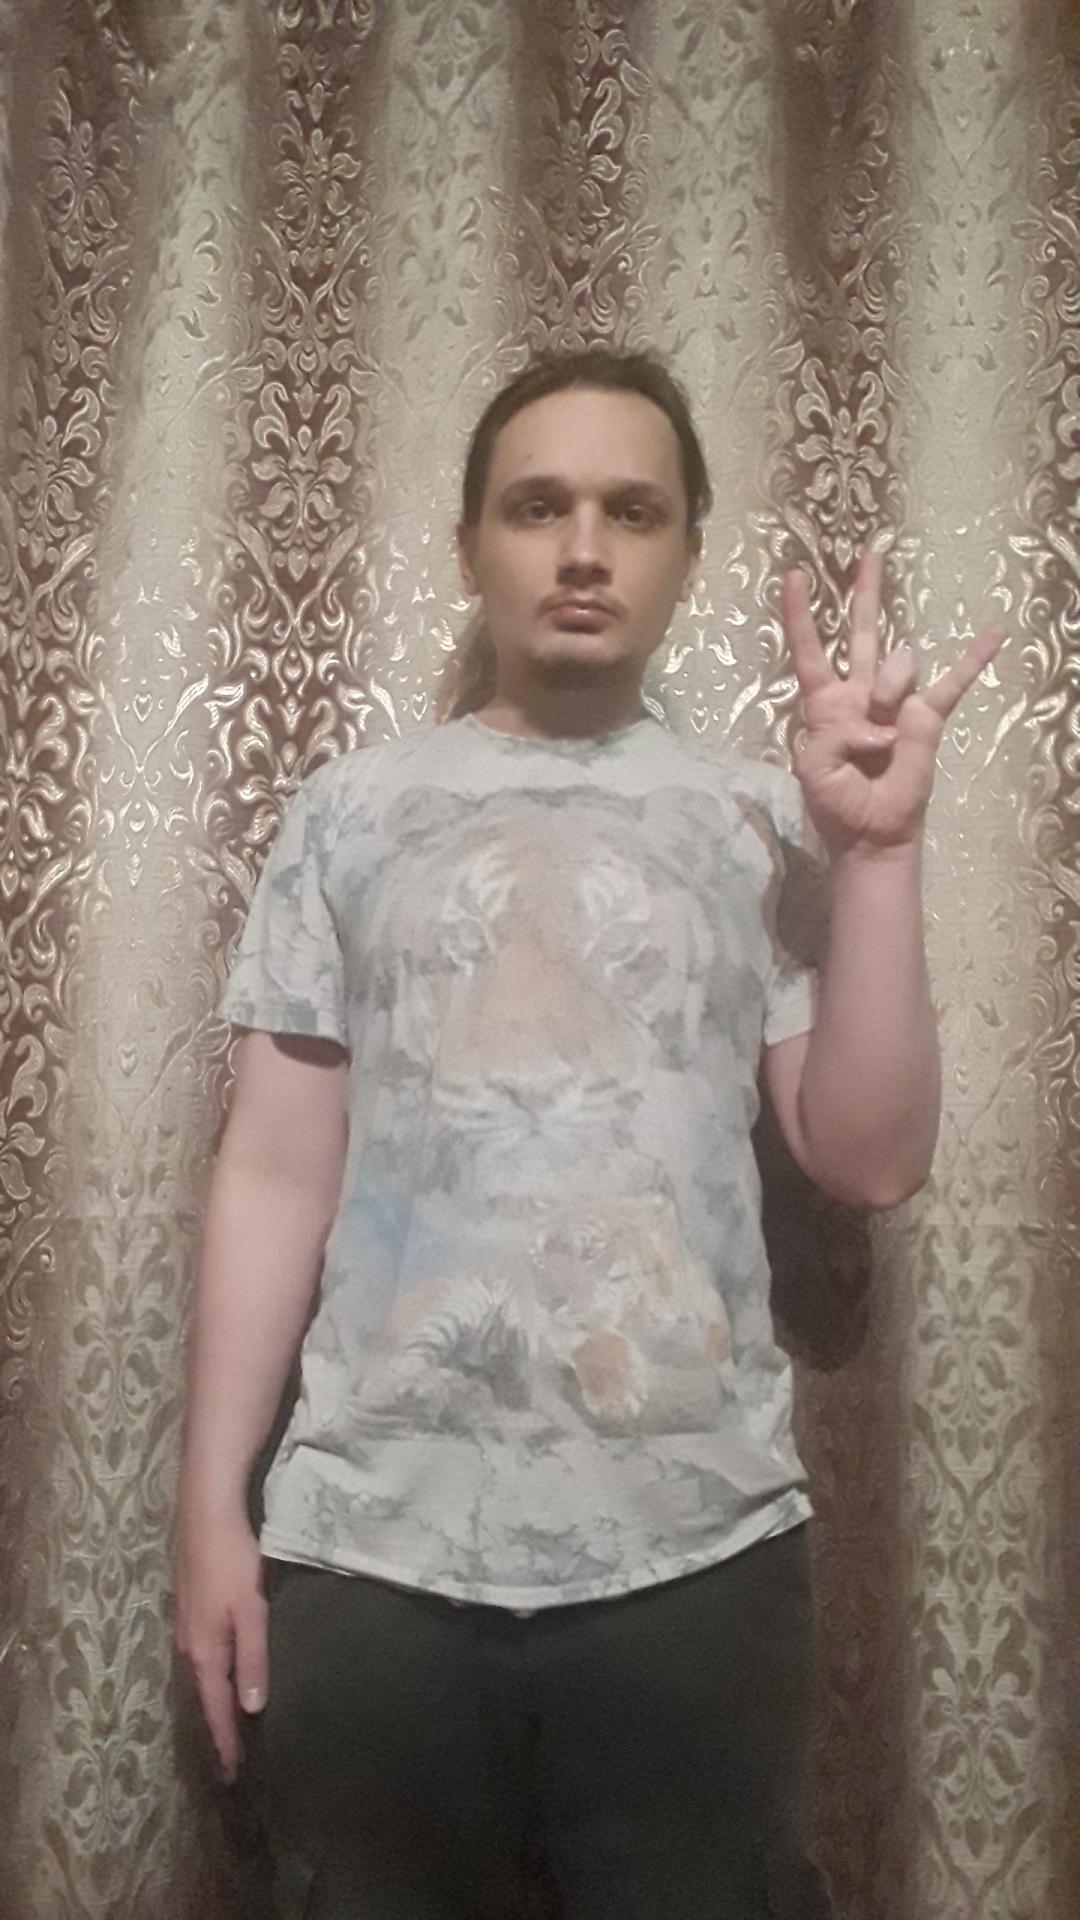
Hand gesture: three3